Gavin Grant (editor)

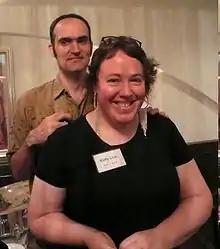
Gavin Grant with Kelly Link

Gavin J. Grant is a science fiction editor and writer. He runs Small Beer Press along with his wife Kelly Link. In addition, he has been the editor of Lady Churchill's Rosebud Wristlet since 1996 and, from 2003 to 2008, was co-editor of "The Year's Best Fantasy and Horror" anthology series along with Link and Ellen Datlow. Their 2004 anthology was awarded the Bram Stoker Award for best horror anthology.